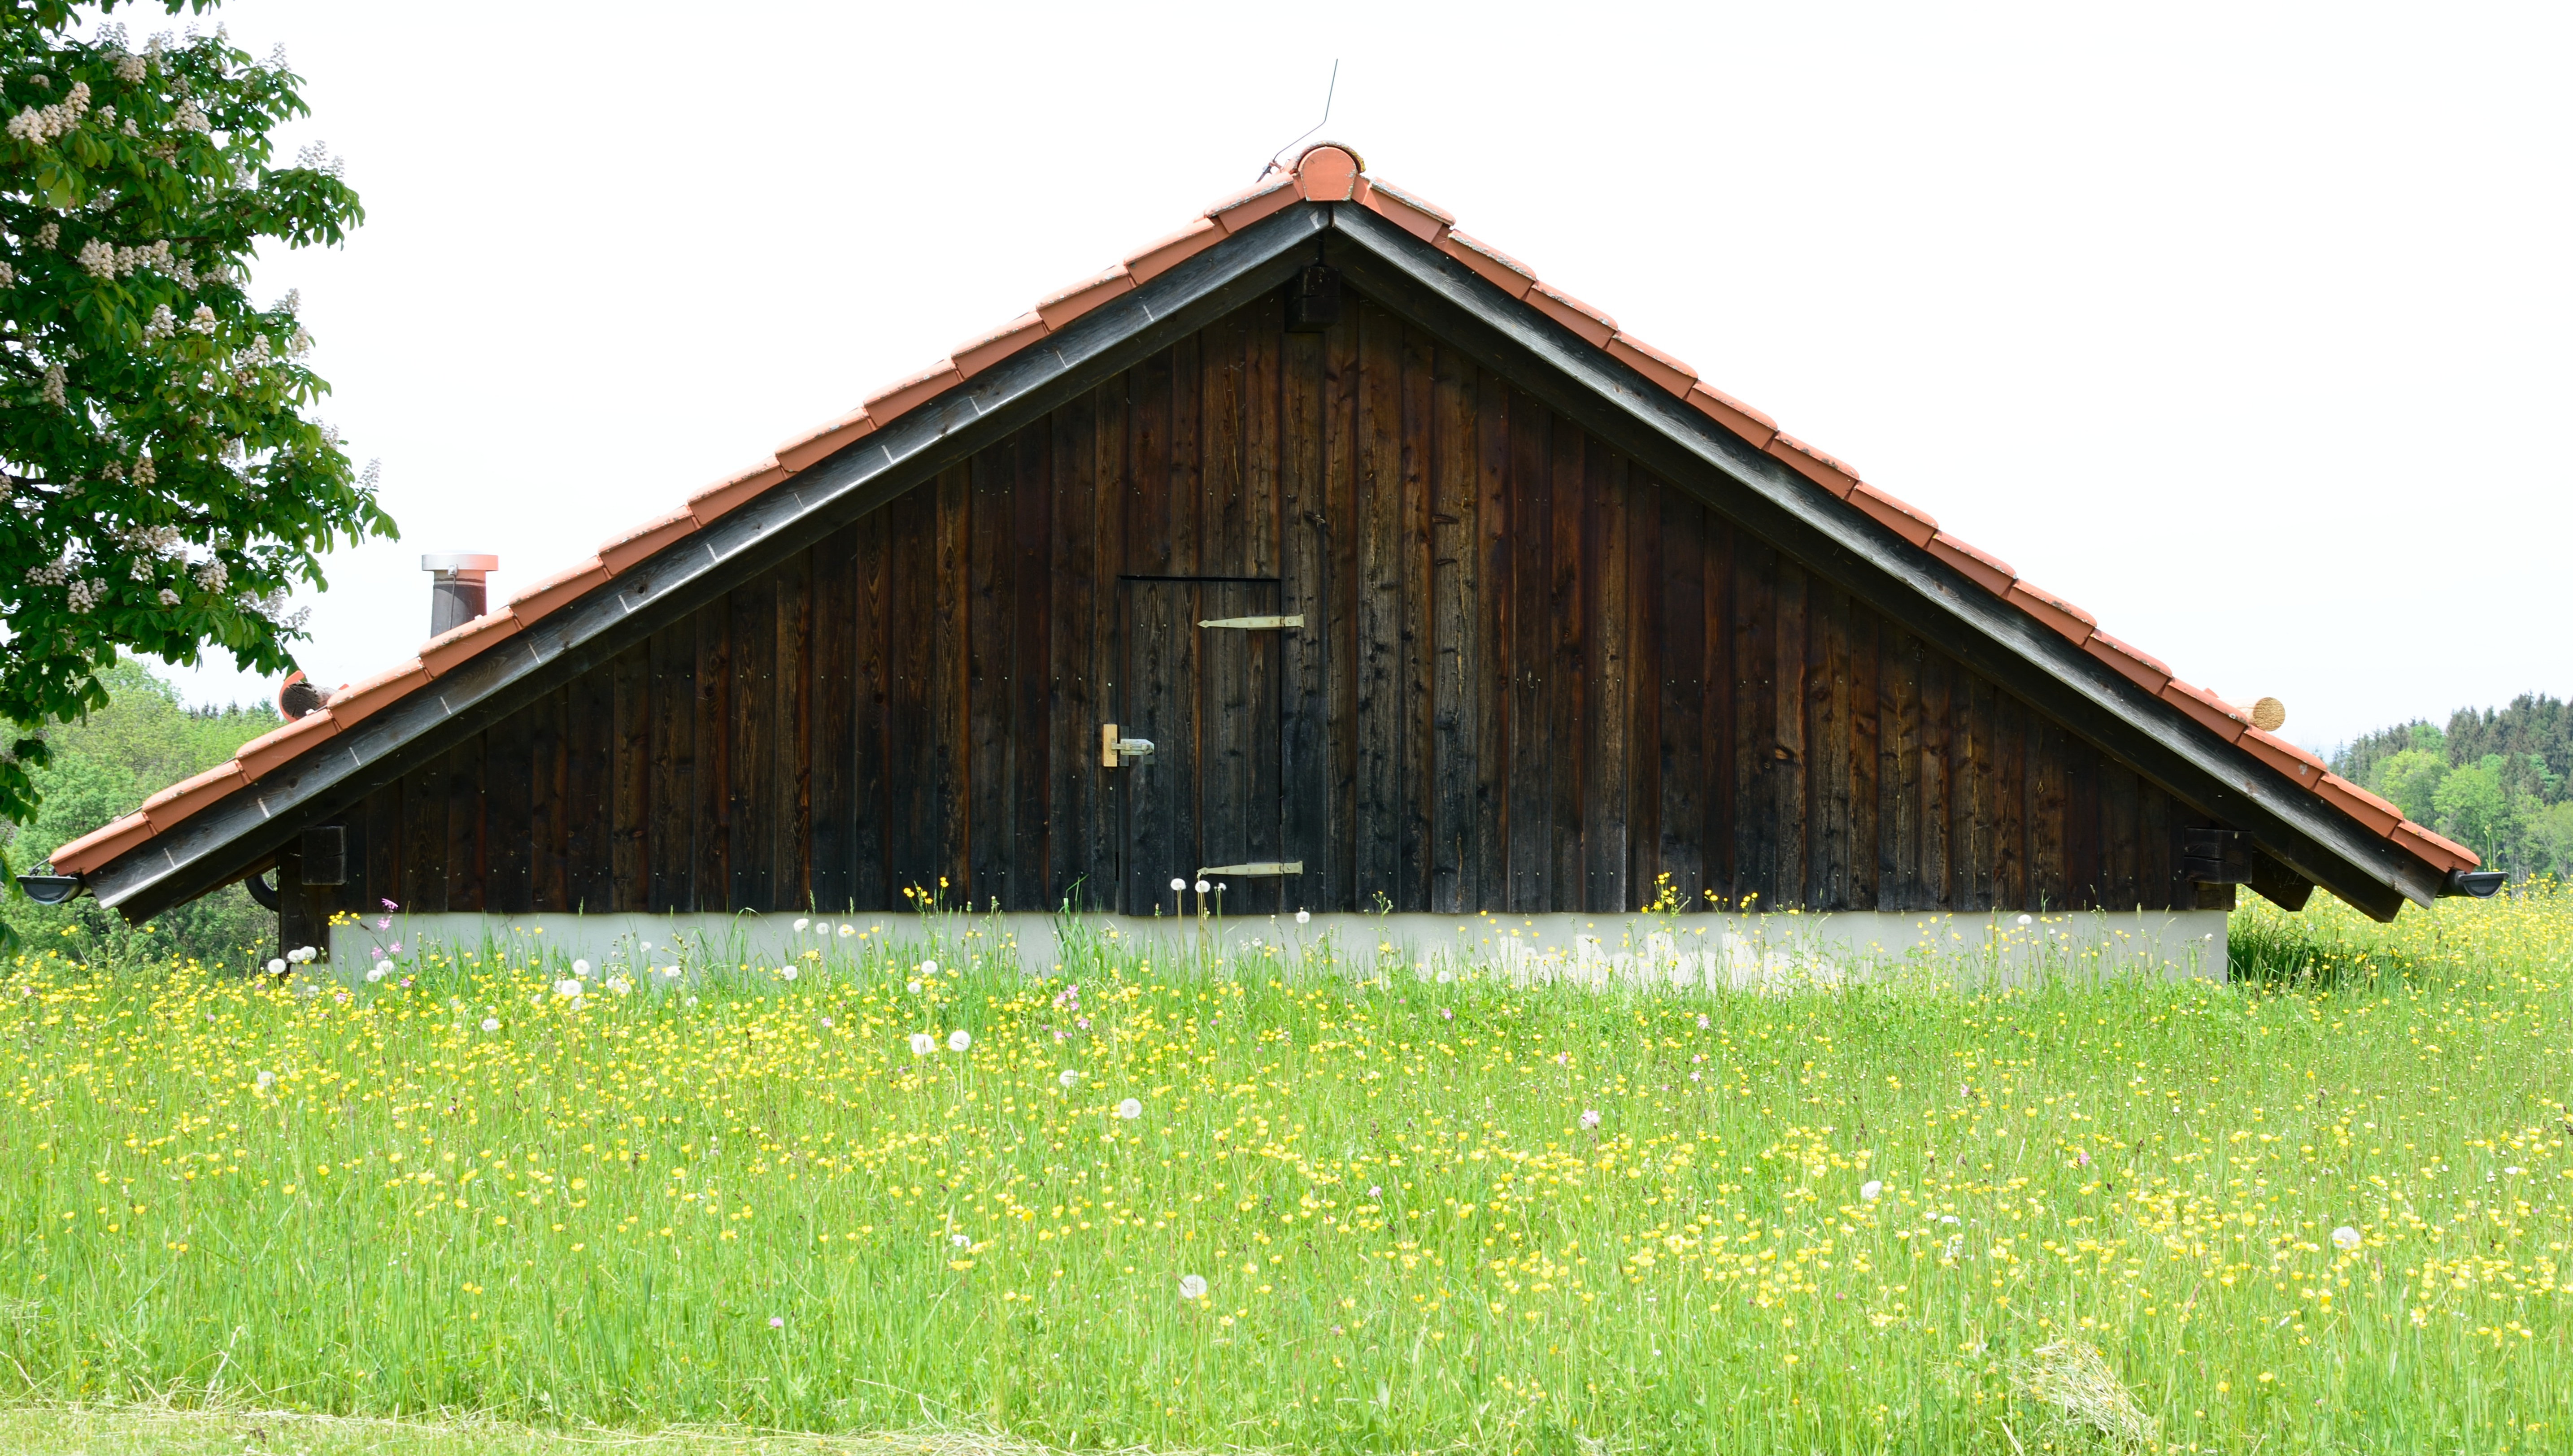
grass, field, farm, meadow, roof, building, barn, home, shed, hut, cottage, facade, chapel, craft, rural area, gable, hausgiebel, wall surface, outdoor structure